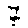
Label: 7